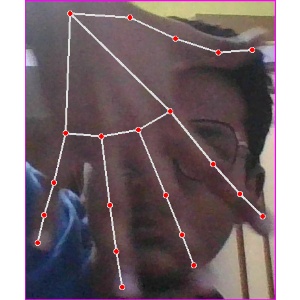
अक्षर: ढ